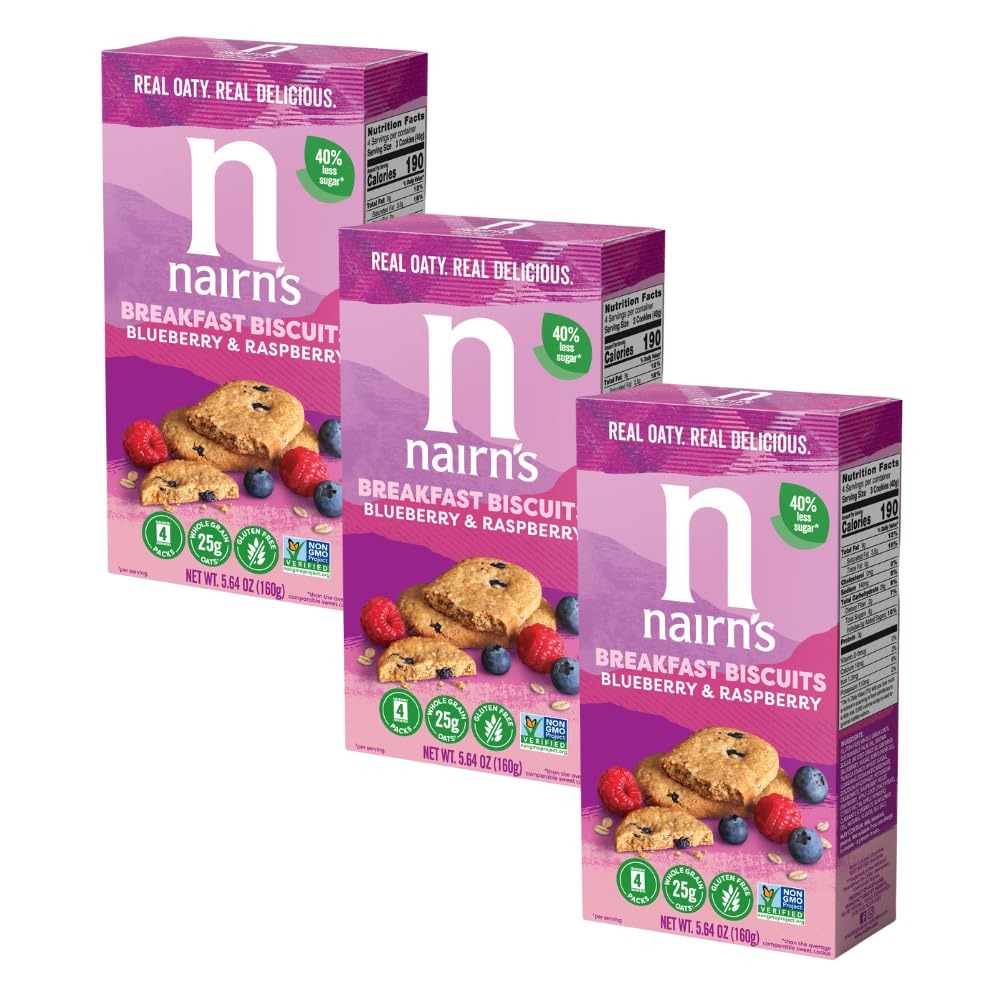
Item Name: Nairn's Gluten-Free Blueberry and Raspberry Breakfast Biscuits - Healthy, Tasty, High Fiber, Non-GMO, No Artificial Colors, Flavors, or Preservatives, Safe for Celiacs, 5.64oz (Pack of 3)
Bullet Point 1: TRUSTED INGREDIENTS: Our Breakfast Biscuits are made with natural ingredients and high-quality oats,ensuring you get a wholesome and nutritious start to your day.
Bullet Point 2: GLUTEN FREE: Our carefully sourced gluten free oats are produced in a dedicated gluten free facility making then safe for celiacs and those with gluten sensitivities .
Bullet Point 3: THE HEALTHY OPTION: The certified Non-GMO healthy breakfast option. With 30% less sugar than the leading brands, our Breakfast Biscuits have at least 23 grams of Whole Grains, are high in fiber, and they taste great too.
Bullet Point 4: THE OAT EFFECT: Oats have a natural ability to keep you full longer, making them an excellent breakfast choice. Enjoy sustained energy and a healthy lifestyle with our nutrient-rich oat biscuits.
Bullet Point 5: PORTION PACKS: Each box is packed with 4 individual pouches, each containing 4 Breakfast Biscuits, ensuring freshness and convenient snacking anytime, anywhere.
Value: 1.0
Unit: Count

Price: 28.975